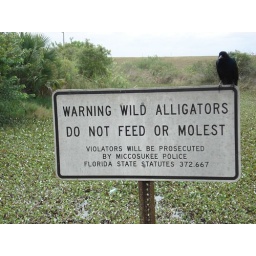
Amusing Alligator sign posted by the side of the road